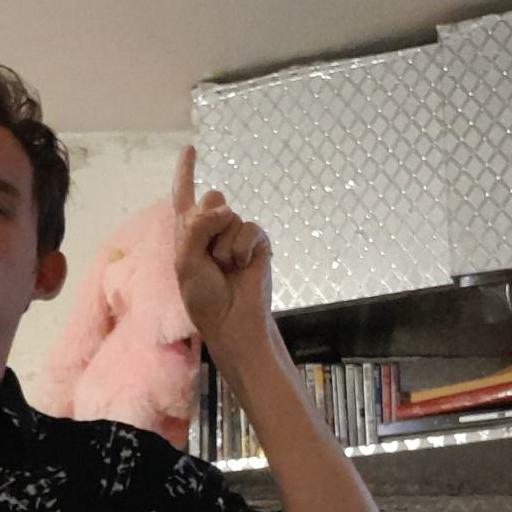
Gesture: one